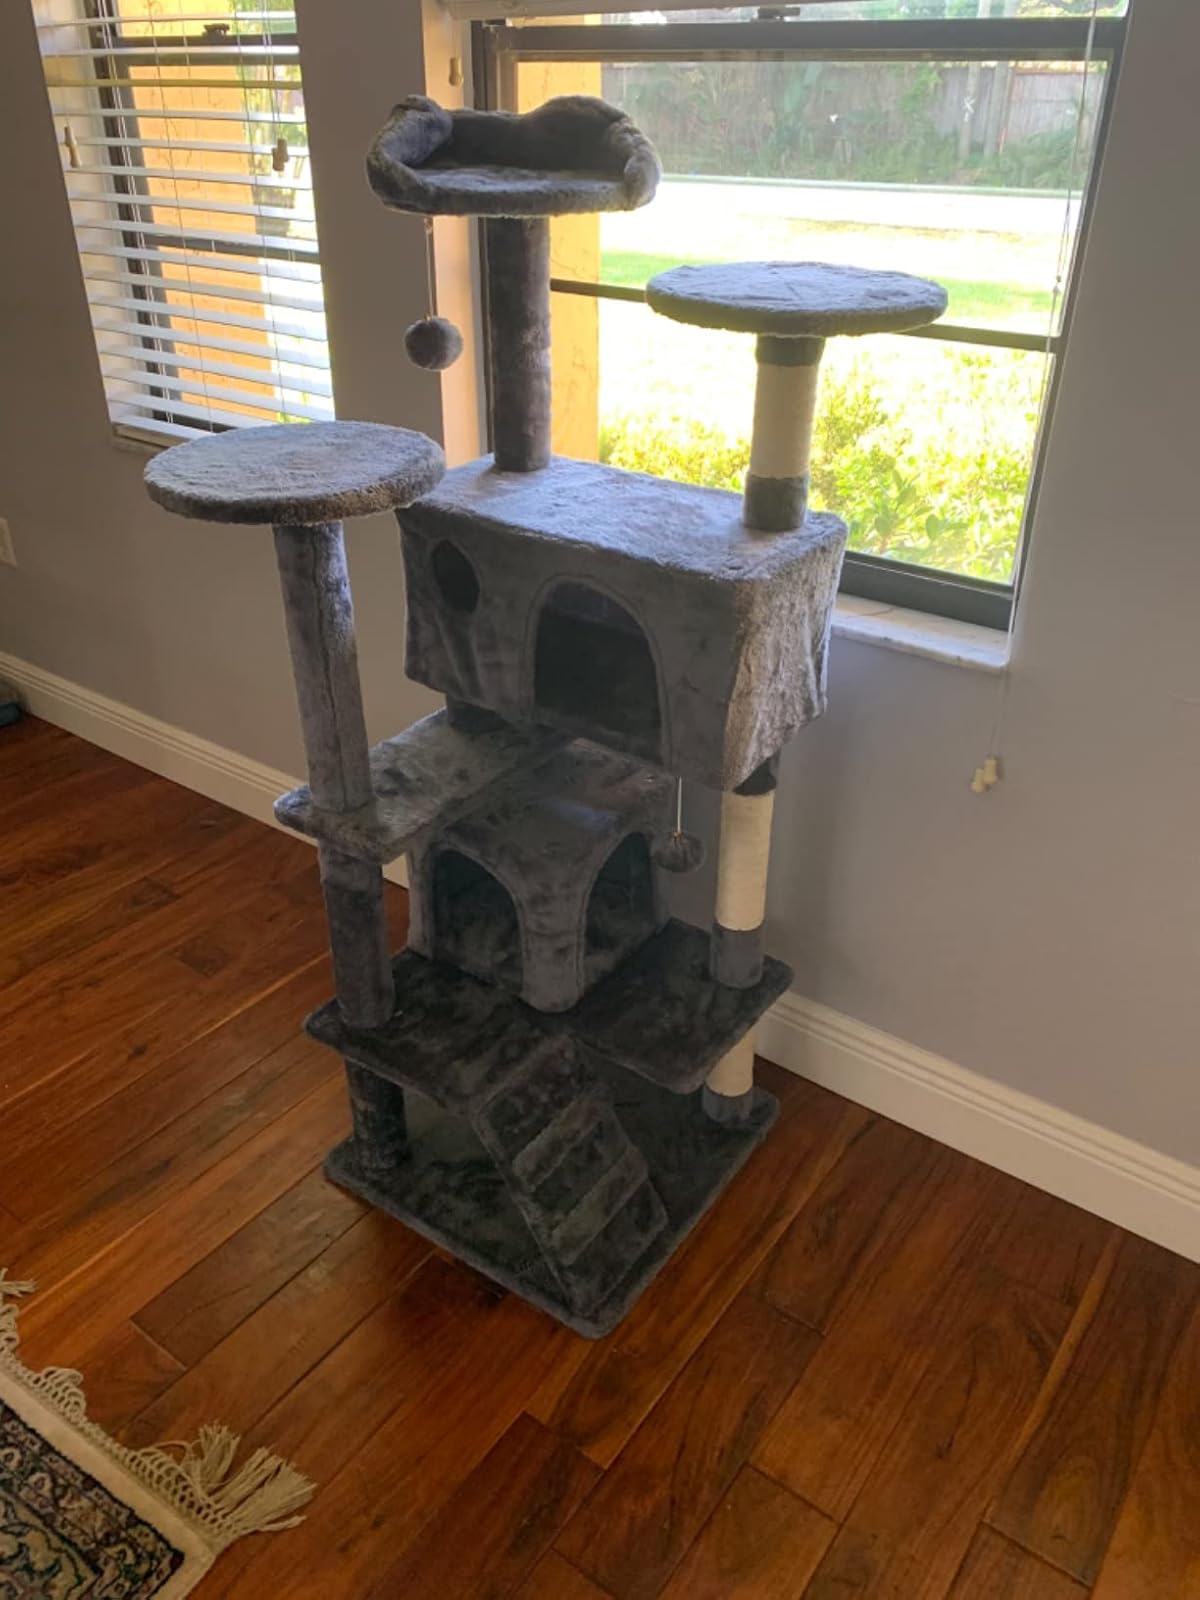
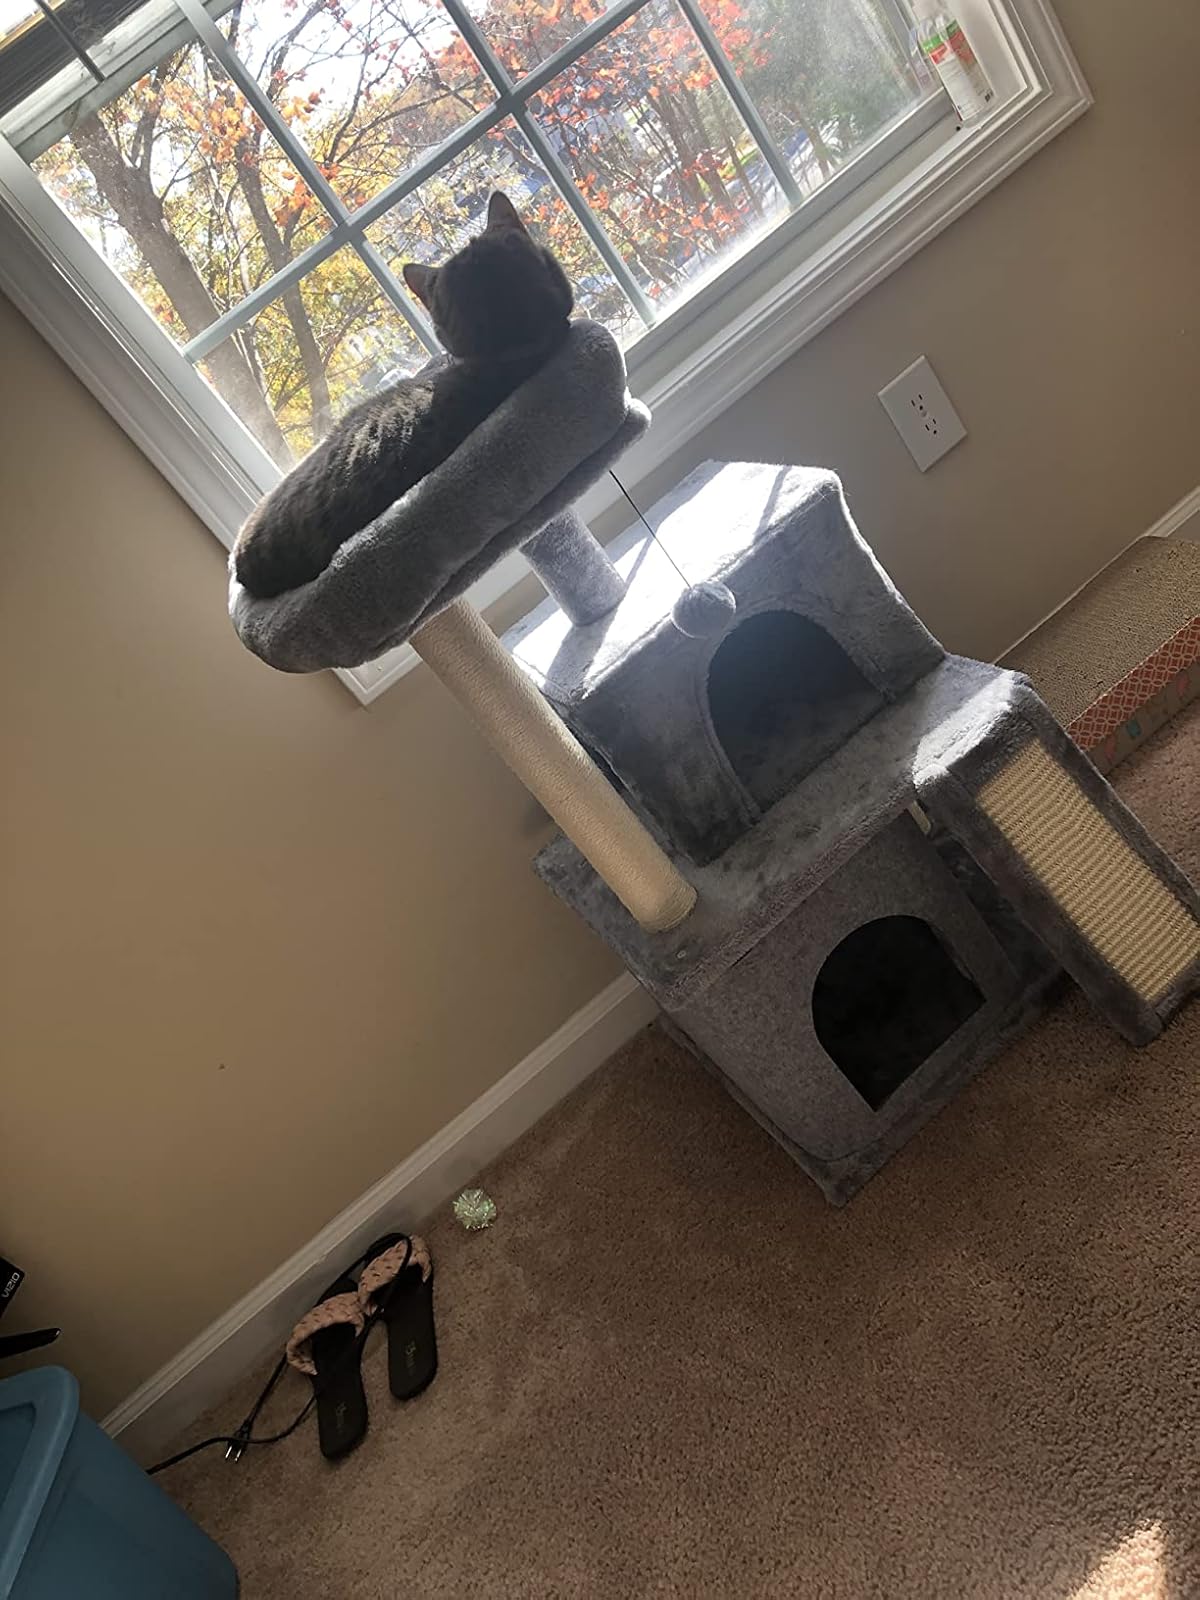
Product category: items_cat tree
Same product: no